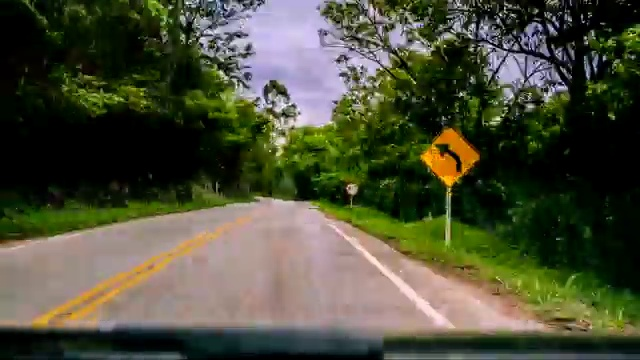
Fire: no
Smoke: no